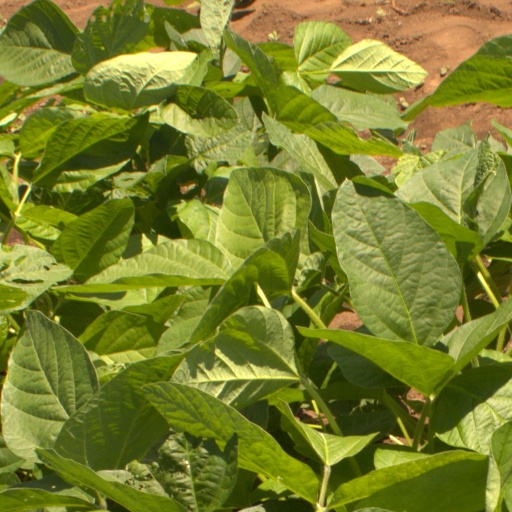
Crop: soybean